Louis I of Hungary

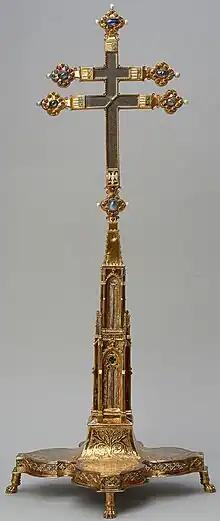
Relic cross of Louis in the Imperial Treasury, Vienna

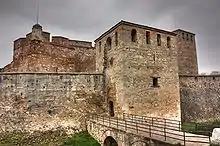
The medieval fortress of Vidin in Bulgaria, the seat of Louis's governors between 1365 and 1369

In summer 1356, Louis invaded Venetian territories without a formal declaration of war. He laid siege to Treviso on 27 July. A local nobleman, Giuliano Baldachino, noticed that Louis sat alone while writing his letters on the banks of Sile River on each morning. Baldachino proposed the Venetians to assassinate him in exchange for 12,000 golden florins and Castelfranco Veneto, but they refused his offer because he did not share the details of his plans with them. Louis returned to Buda in the autumn, but his troops continued the siege. Pope Innocent VI urged the Venetians to make a peace with Hungary. The pope made Louis the "standard-bearer of the Church" and granted him a three-year tithe to fight against Francesco II Ordelaffi and other rebellious lords in the Papal States. Louis sent an army under Nicholas Lackfi's command to support the pope's troops in Italy.